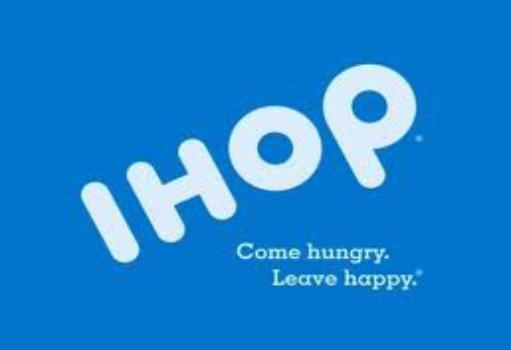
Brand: IHOP
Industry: Food